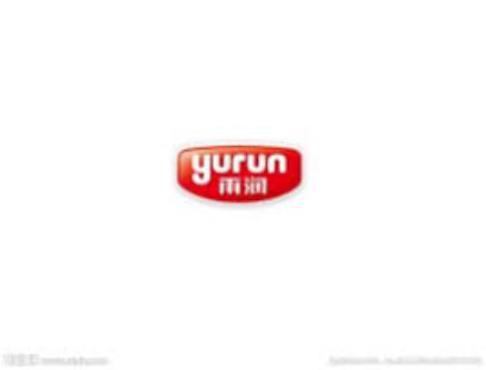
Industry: Food